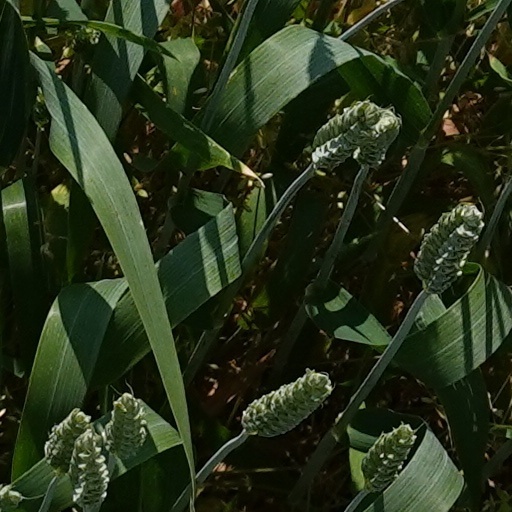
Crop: wheat